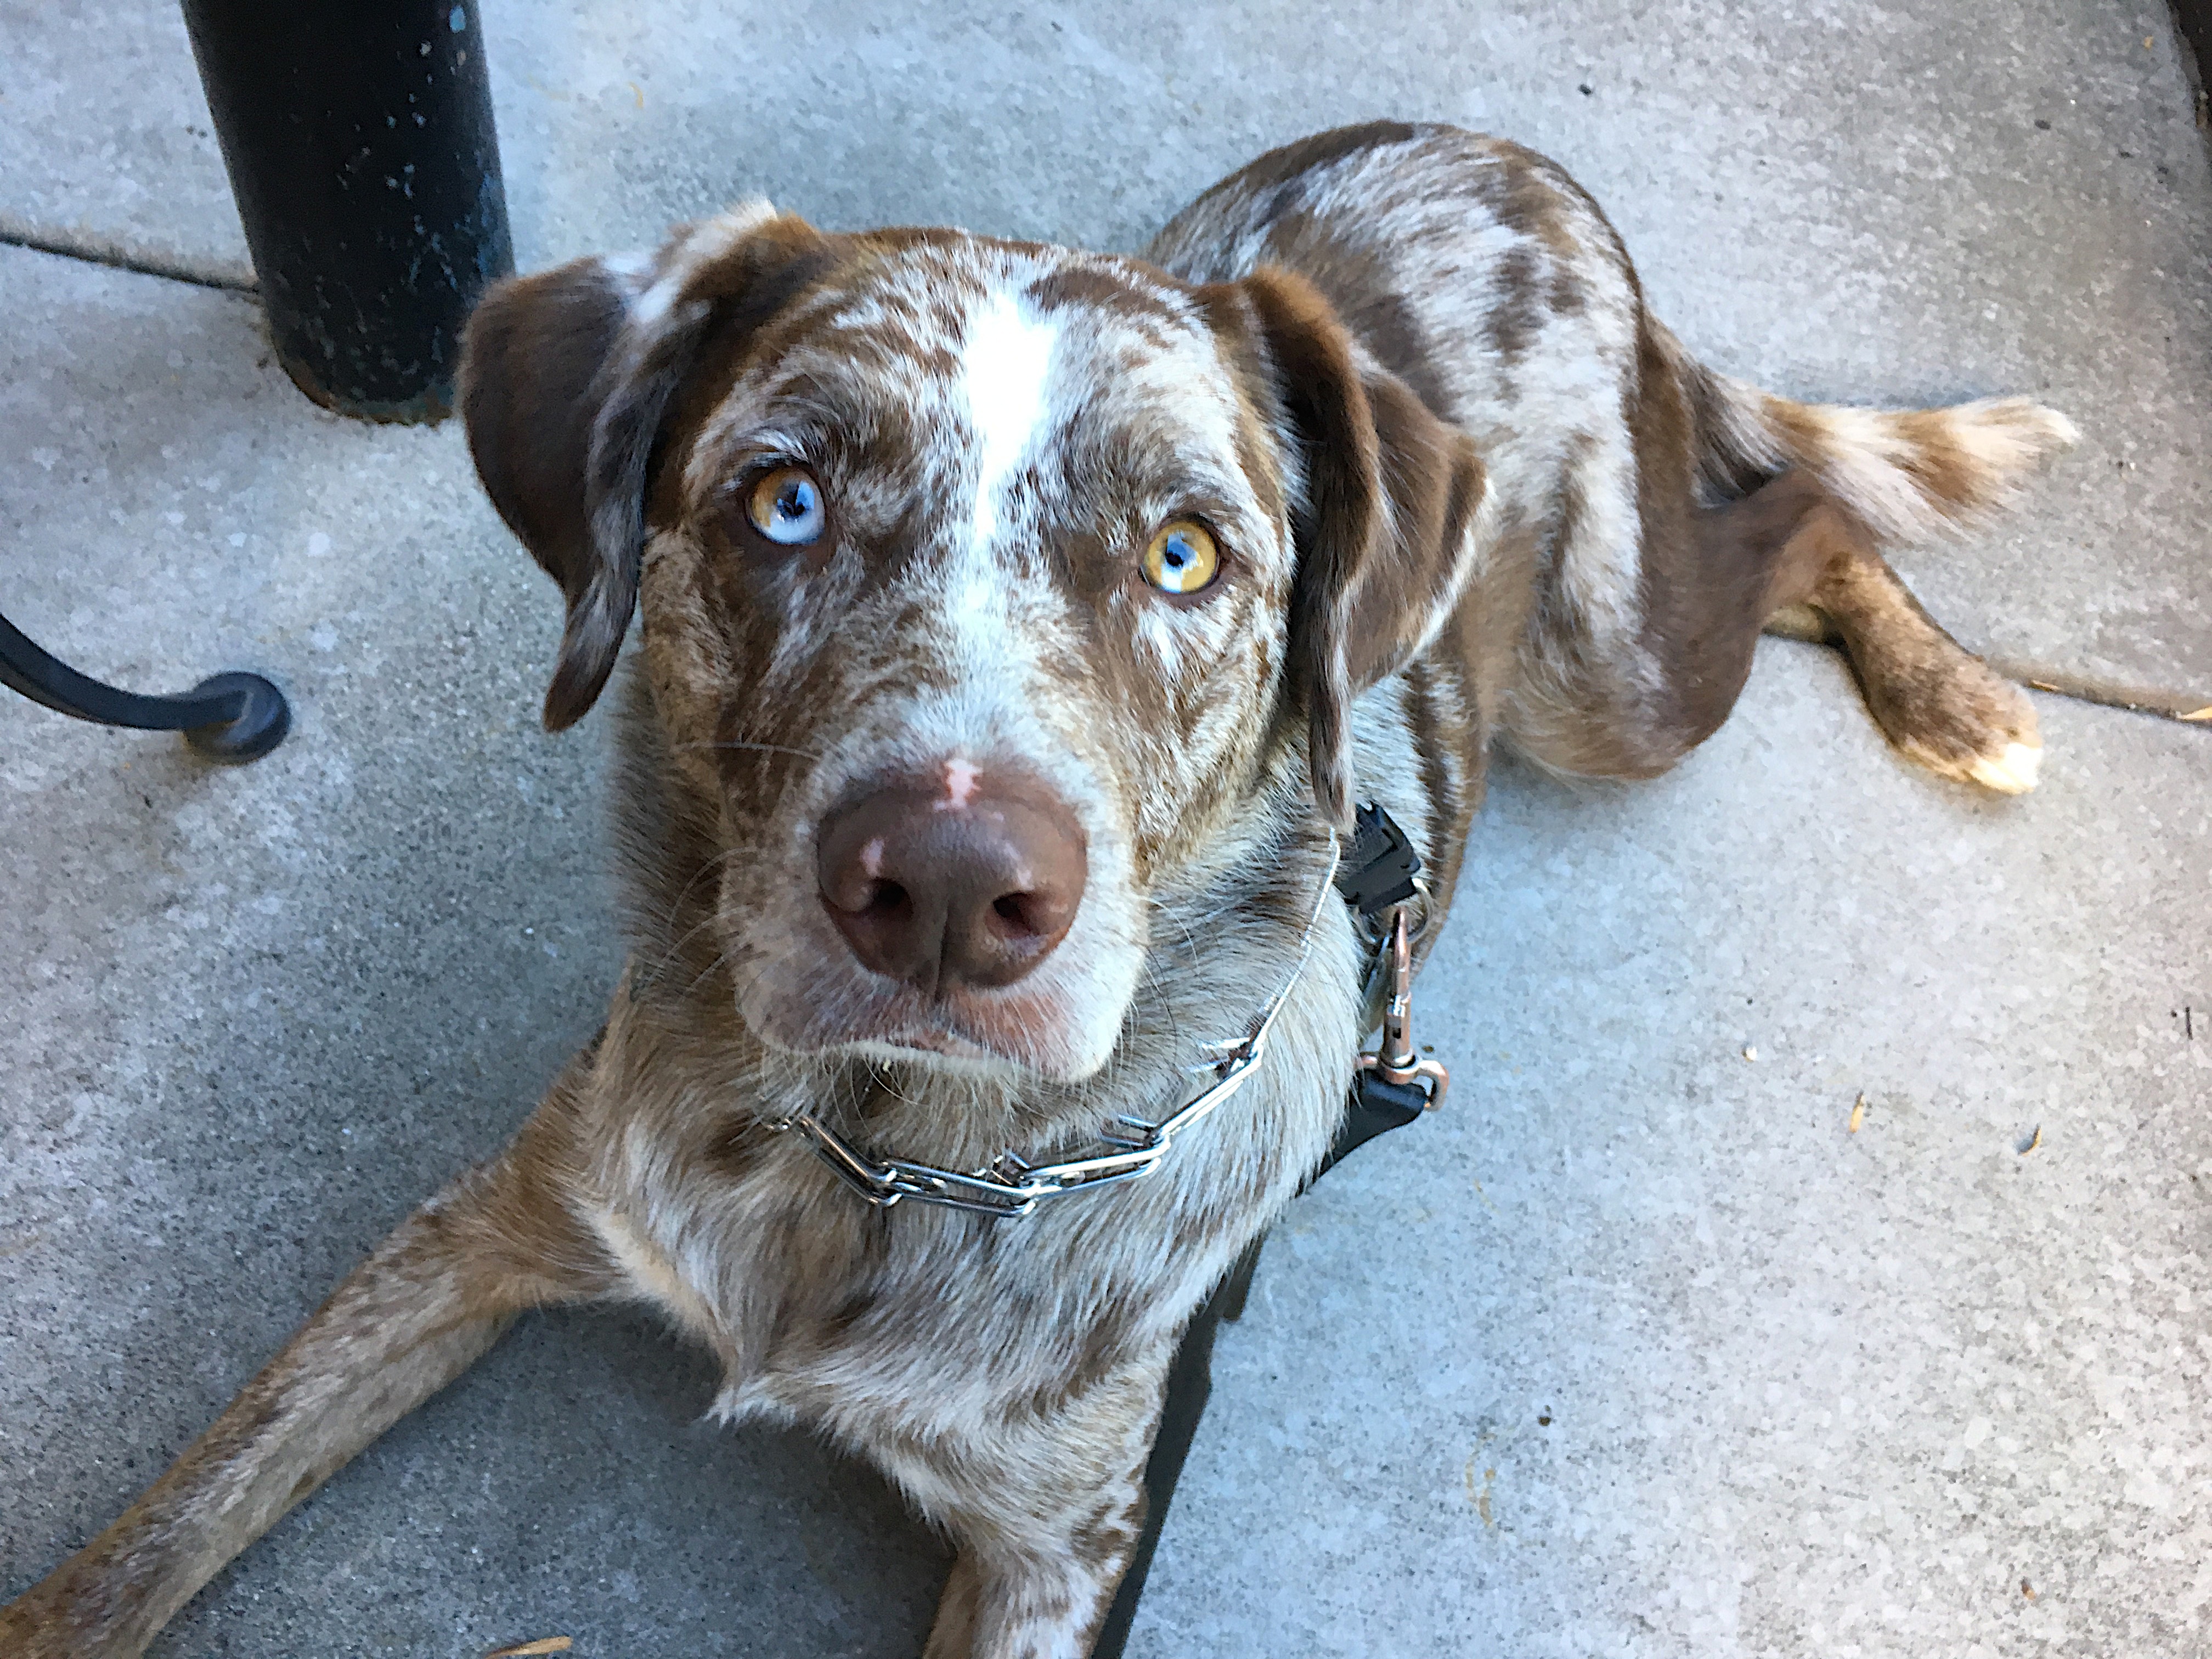
puppy, dog, mammal, vertebrate, felix, animal shelter, street dog, dog like mammal, louisiana catahoula leopard dog